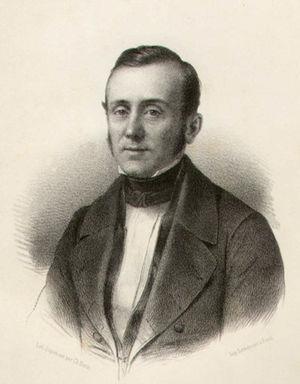
Adolphe Augustin Marie Billault, né le 12 novembre 1805 à Vannes et mort le 13 octobre 1863 à Basse-Goulaine, est un avocat et homme politique français, d'orientation au départ libérale, ensuite rallié au régime impérial, plusieurs fois député de la Loire-Inférieure et ministre.
Le deuxième ministère Thiers, quatorzième ministère de la monarchie de Juillet, est constitué le 1ᵉʳ mars 1840. Il comprend 9 ministres sous la présidence d'Adolphe Thiers. Il reste en place jusqu'au 29 octobre 1840.
Les élections législatives françaises de 1852 ont lieu les 29 février et 14 mars 1852 en France, afin d'élire la première législature du Corps législatif, chambre basse du parlement mise en place par la constitution du 14 janvier 1852. Elles prennent place à la fin de la Deuxième République, après le coup d'État du 2 décembre 1851, au cours duquel Louis-Napoléon Bonaparte, président de la République en exercice, a dissout l'Assemblée nationale.
Charles-Louis Bazin, dit aussi Bazin jeune, né à Paris le 3 avril 1802, mort le 11 janvier 1859 à Yssingeaux, est un peintre, sculpteur, graveur et lithographe français.